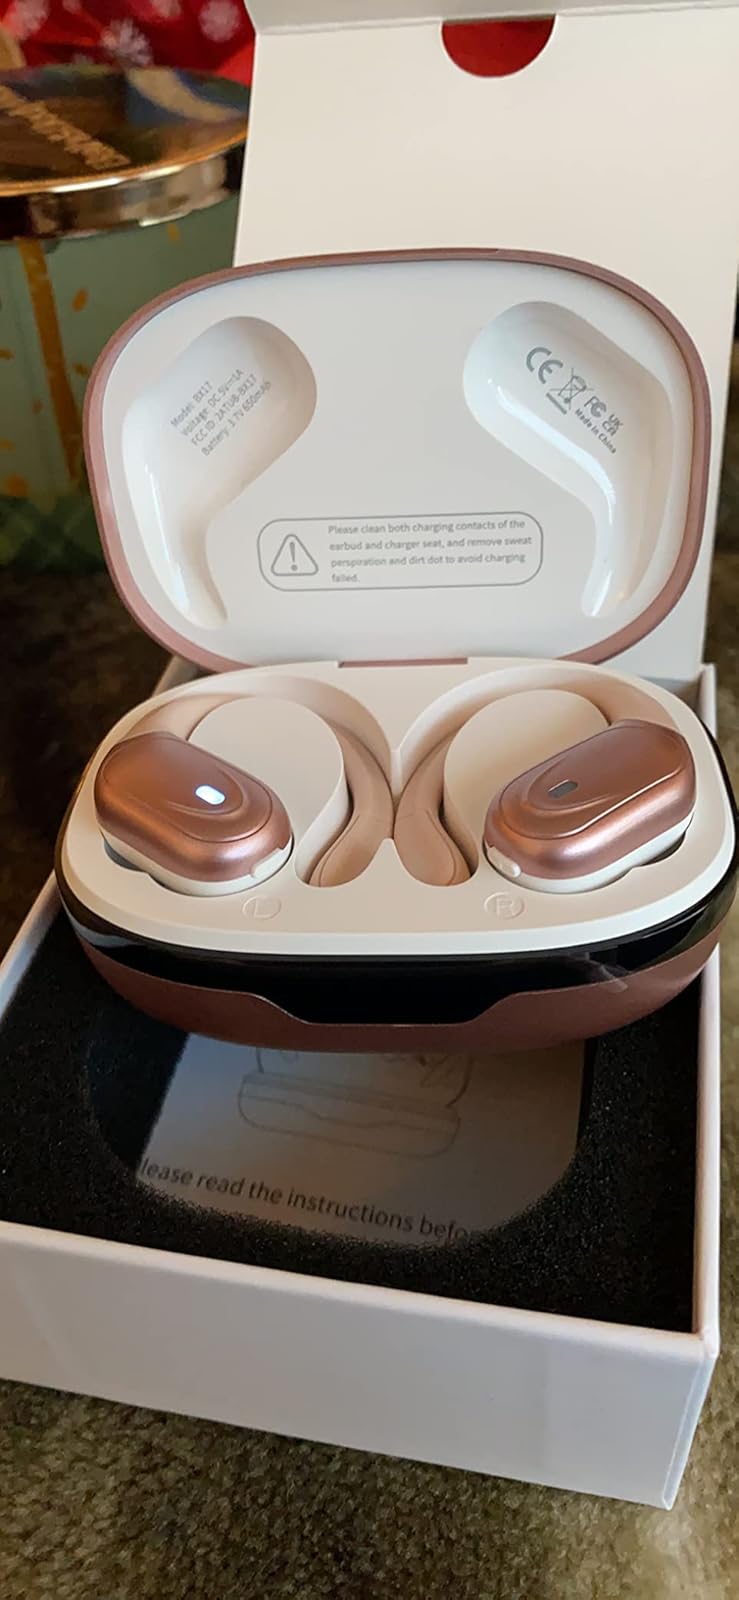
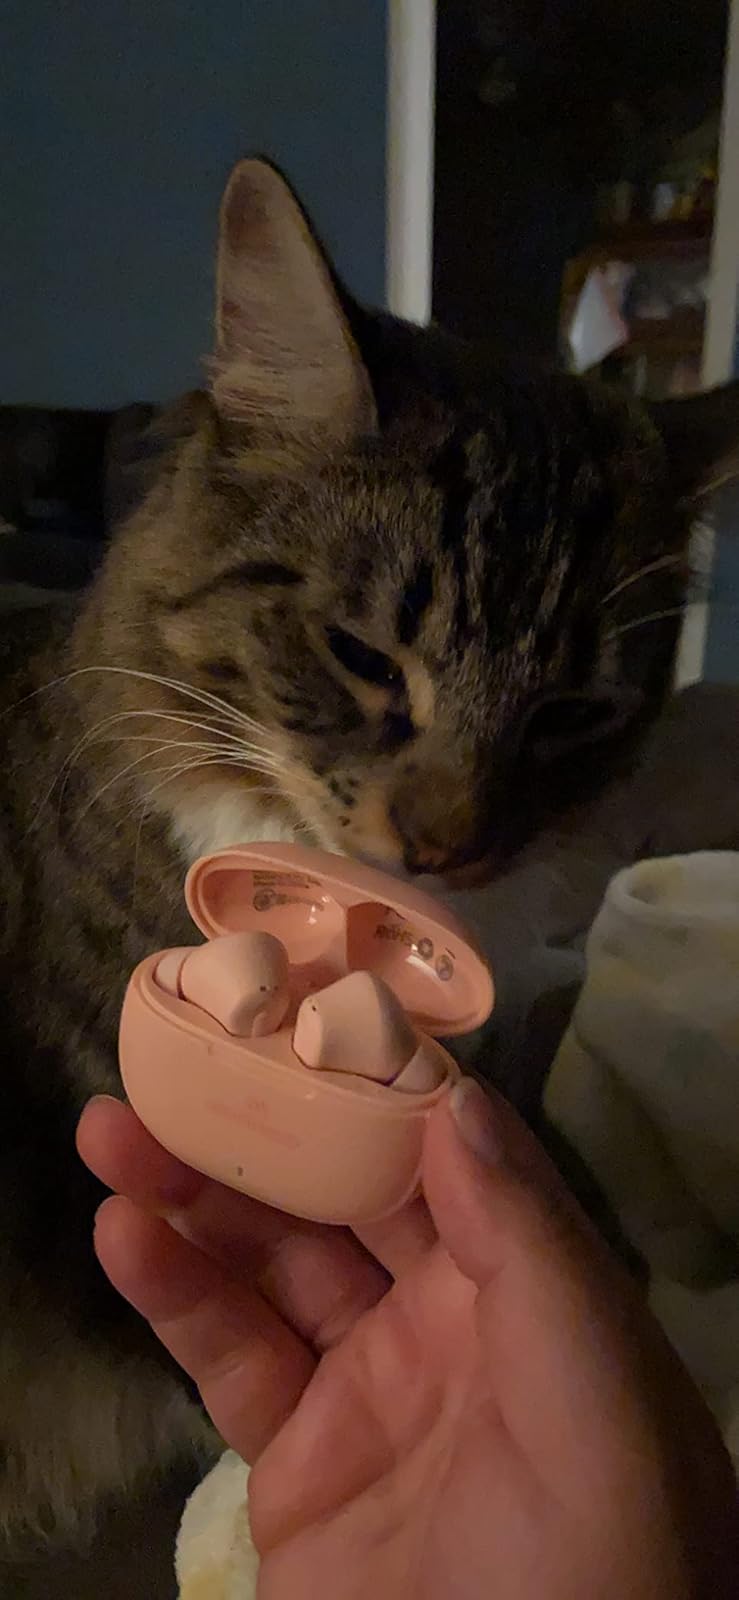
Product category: earbuds
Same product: no